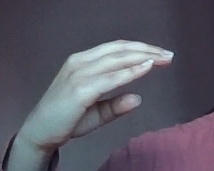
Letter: jeem